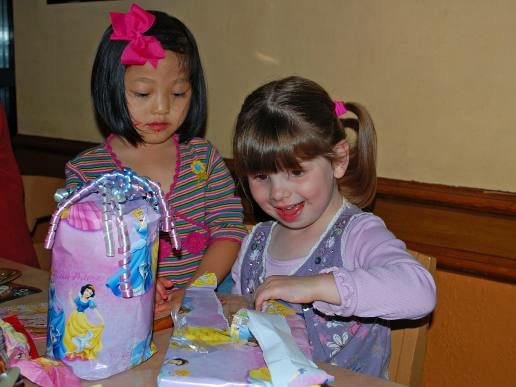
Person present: Yes